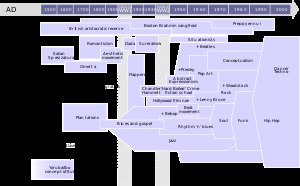
Cool / Overblik
En tidslinje over cool, tilpasset fra Dick Pountain og David Robins, Cool Rules: Anatomy of an Attitude
Coolness er en beundret æstetisk attitude, adfærd, opførsel, udseende og stil, som er under indflydelse af og et produkt af tidsånden. Pga. de forskellige og skiftende betydninger af cool, såvel som dets subjektive natur, ordet har ingen entydig betydning. Det giver associationer til fremtoning og selvkontrol og det bruges ofte som et udtryk for beundring eller godkendelse. Tiltrods for at udtrykket normalt opfattes som slang, så er det bredt benyttet blandt forskelligartede socialgrupper, dets brug har varet ved i flere generationer.